Margaretha Roosenboom

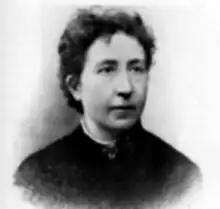

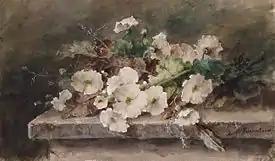
White Mallows on a Stone Table

She was born in Voorburg as the daughter of Nicolaas Johannes Roosenboom and Maria Schelfhout, the daughter of Andreas Schelfhout. She was a pupil of her father in Brussels where she grew up, and in 1867 she returned to The Hague to learn watercolour painting from her grandfather. She was a child prodigy who showed her work at Pulchri Studio at the age of 16 though she only became a member there in 1878. In 1887 she moved in with her cousin Maria Henrietta Catherina van Wielik, who was married to the painter Johannes Gijsbert Vogel. After her cousin died in 1892 she married Vogel in the same year in Voorburg.